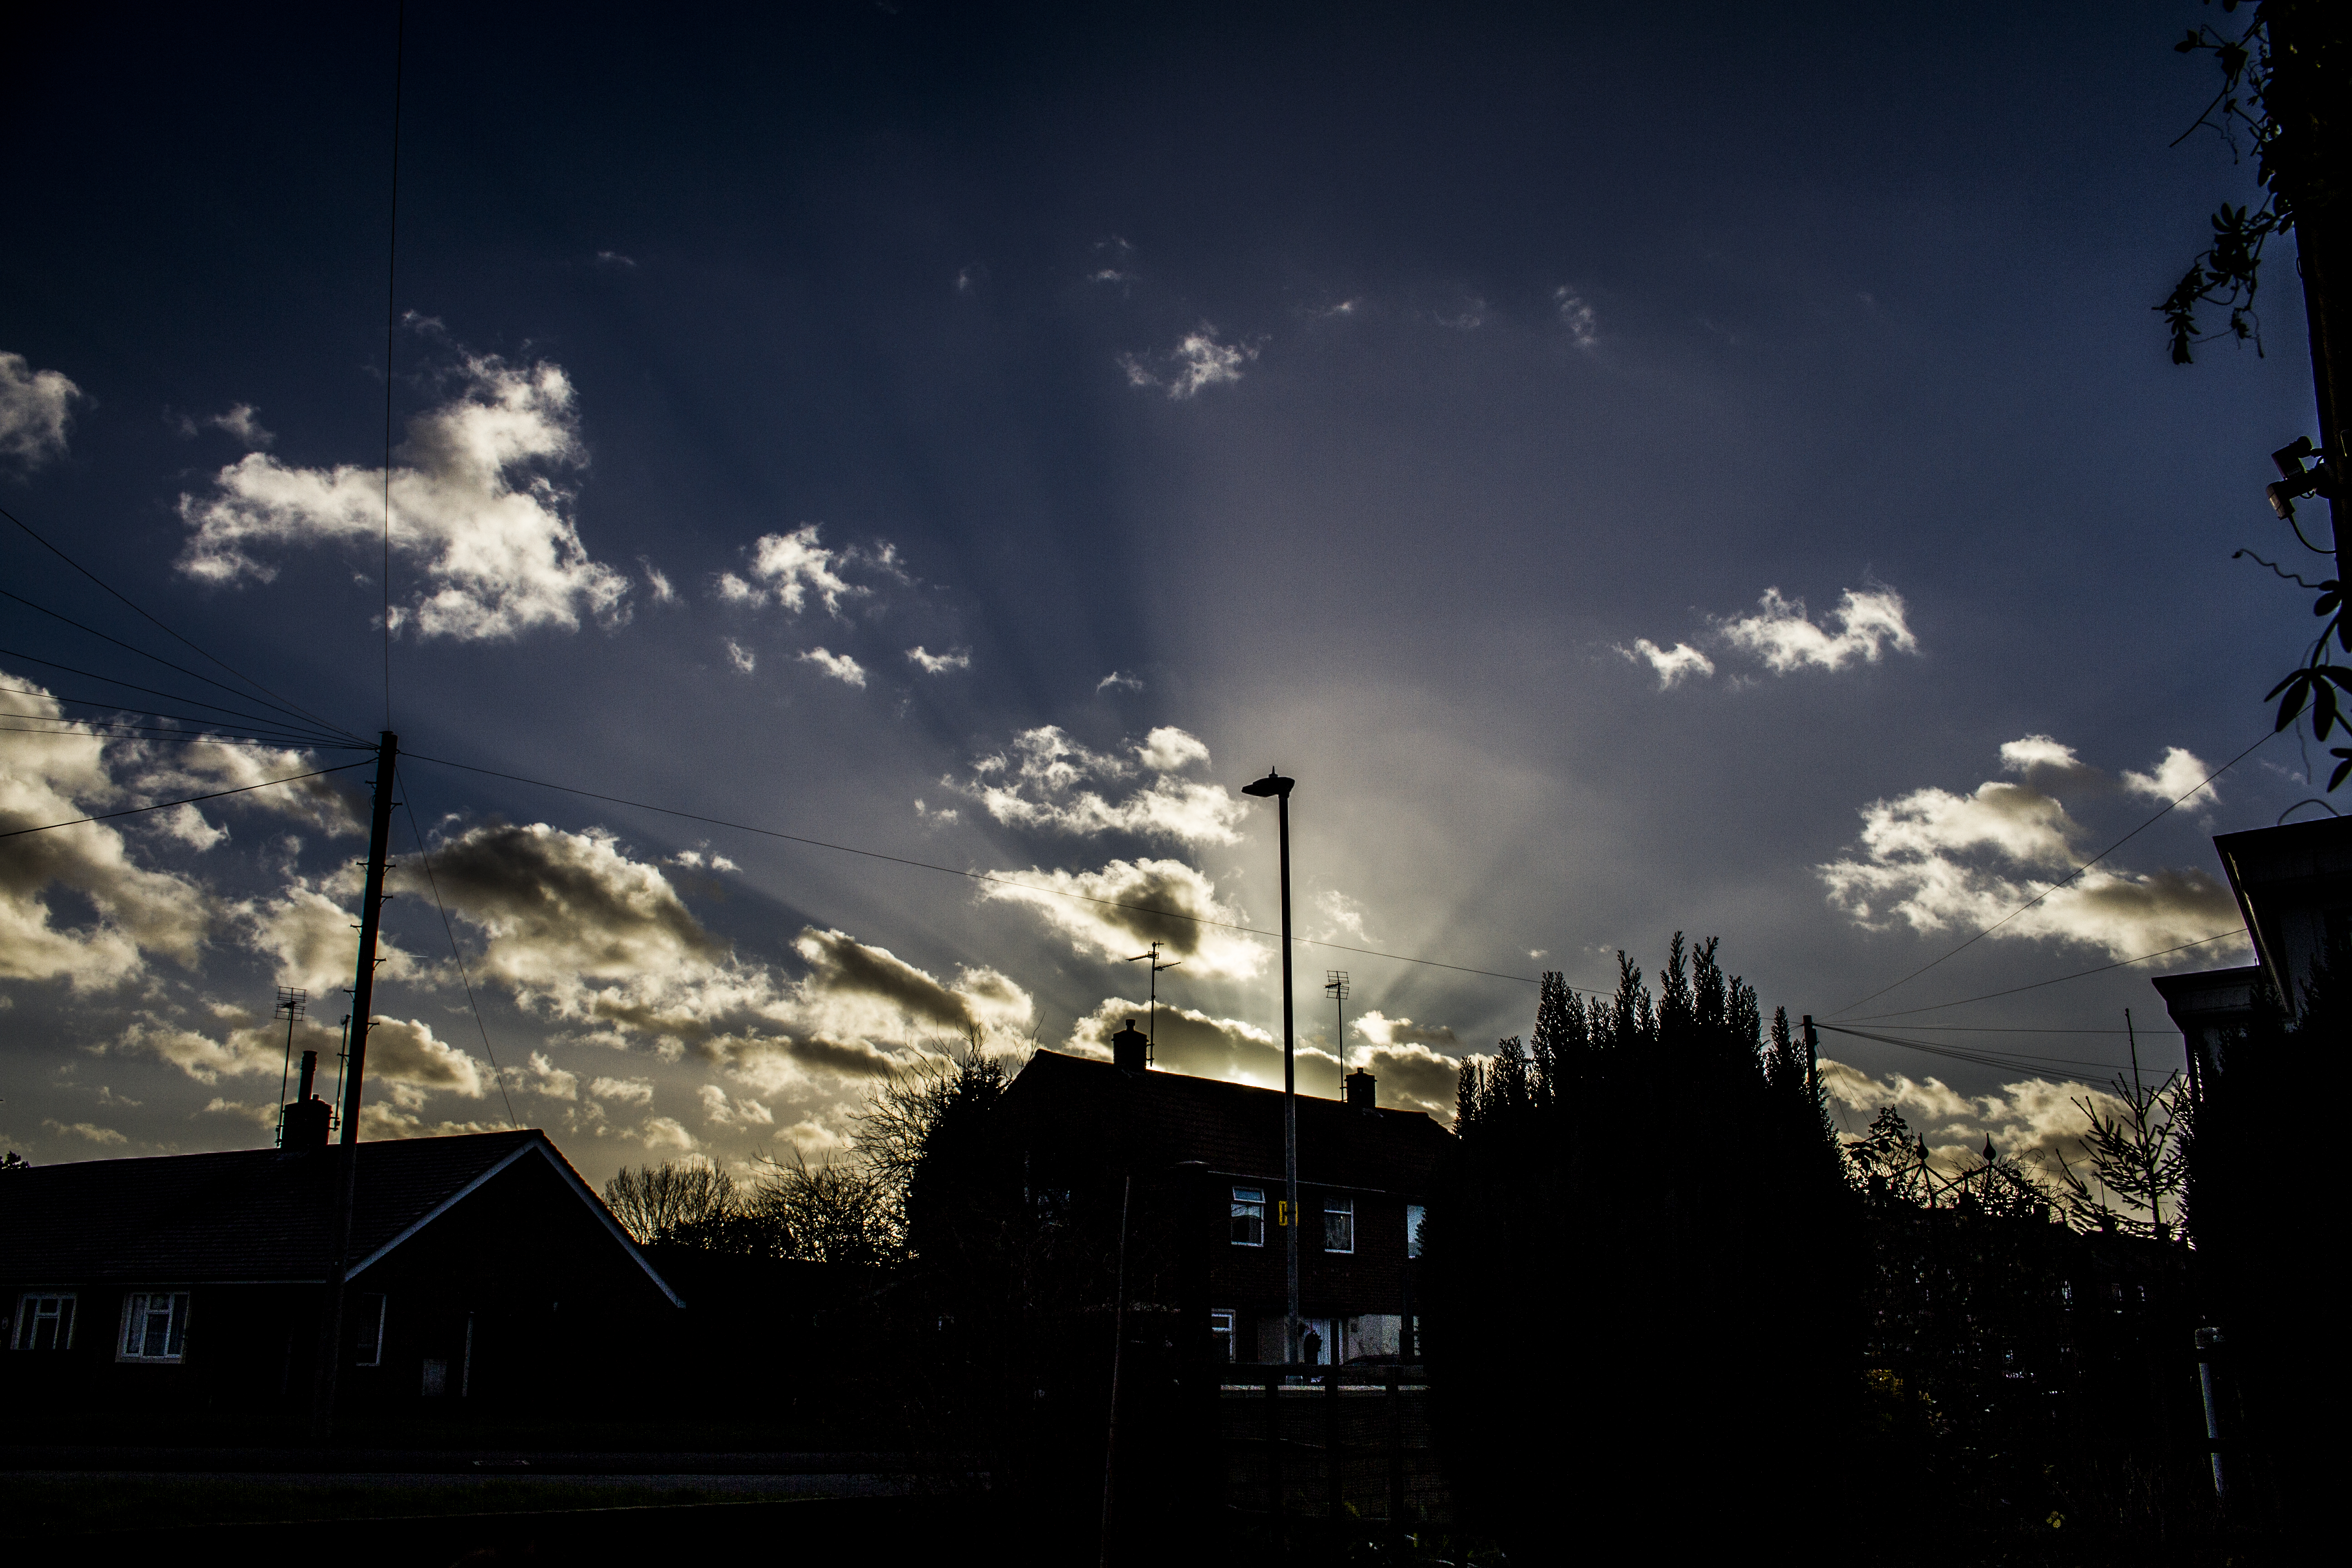
light, cloud, sky, sun, sunset, skyline, night, sunlight, morning, dawn, atmosphere, dusk, evening, reflection, darkness, uk, peterborough, meteorological phenomenon, atmosphere of earth